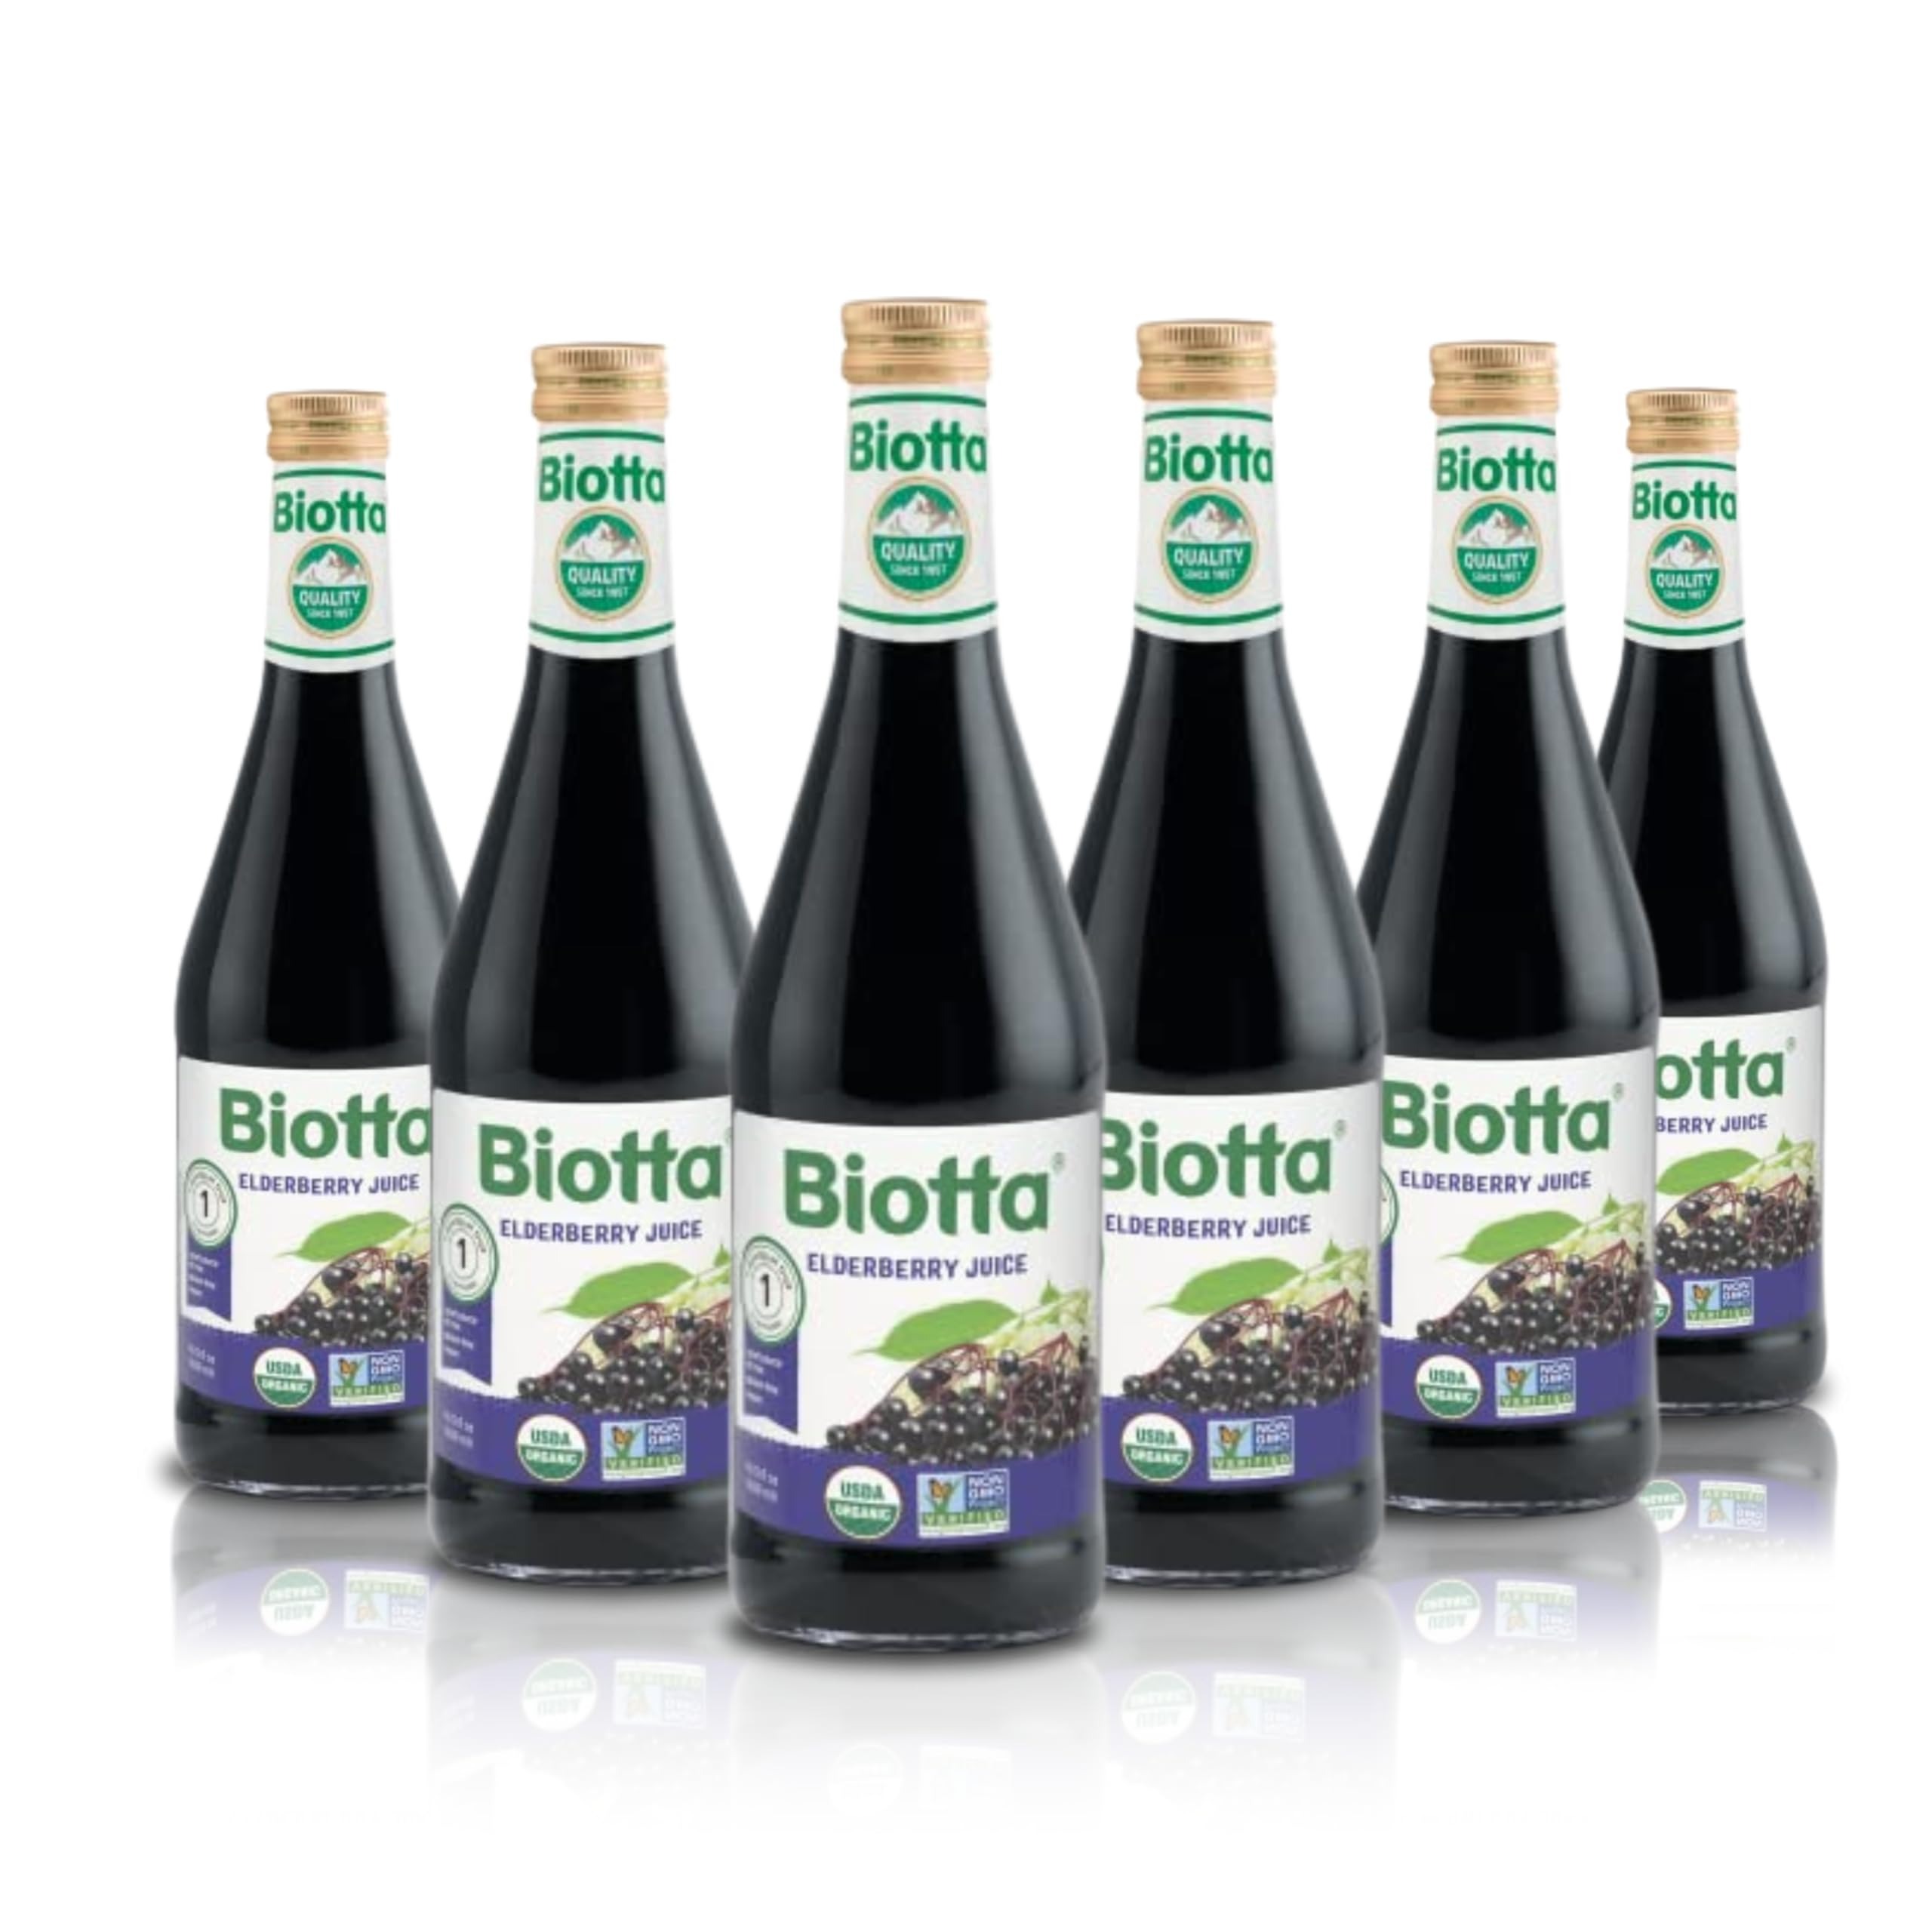
Item Name: Biotta Organic Elderberry Juice - Naturally Sweetened Fruit Juice For Optimal Immune Support Function - With Immunity Boosting Elderberries - Good Source of Potassium (16.9 Fl Oz, Pk of 6)
Bullet Point 1: IMMUNE DEFENSE: Elderberry juice naturally contains antioxidants, which are essential for an optimal immune system.
Bullet Point 2: ESSENTIAL POTASSIUM: A high potassium diet helps strengthen the bones and the muscles, while helping to promote faster recovery from cuts and bruises.
Bullet Point 3: CONVENIENT DRINK: Bottled up and ready to consume! Enjoy your drink and its great benefits as you are running out the door or having your morning breakfast.
Bullet Point 4: MADE FROM ORGANIC ELDERBERRIES: Organic Elderberry juice has no added preservatives, colors, or flavors. Is 100% natural juice in its natural form - never diluted, not from concentrate. Added agave nectar to offset any tartness from the elderberries.
Bullet Point 5: SWISS QUALITY: Biotta has been organic since its founding in 1957. Certified USDA organic and Non-GMO Project Verified. Gluten free and vegan! Biotta juices are produced in fully-recyclable glass bottles, made in a zero-carbon facility with a “bee hotel” on-site to protect pollinators. Shelf stable and pasteurized for safety.
Product Description: Biotta Organic Elderberry Juice is natural juice made from premium quality ingredients. Elderberry juice naturally contains antioxidants, which are essential for an optimal immune system. Elderberries also are a good source of potassium! Eating a high potassium diet helps strengthen the bones and the muscles, while helping promote faster recovery from cuts and bruises. Organic Elderberry juice has no added preservatives, colors, or flavors. Is 100% natural juice in its natural form - never diluted, not from concentrate. Added agave nectar for added sweetness to offset the tartness of the elderberries! Biotta has been organic since its founding in 1957. Certified USDA Organic and Non-GMO Project Verified. Gluten Free and Vegan! Biotta juices are produced in fully-recyclable glass bottles, made in a zero-carbon facility with a “bee hotel” on-site to protect pollinators.
Value: 101.4
Unit: Fl Oz

Price: 14.8